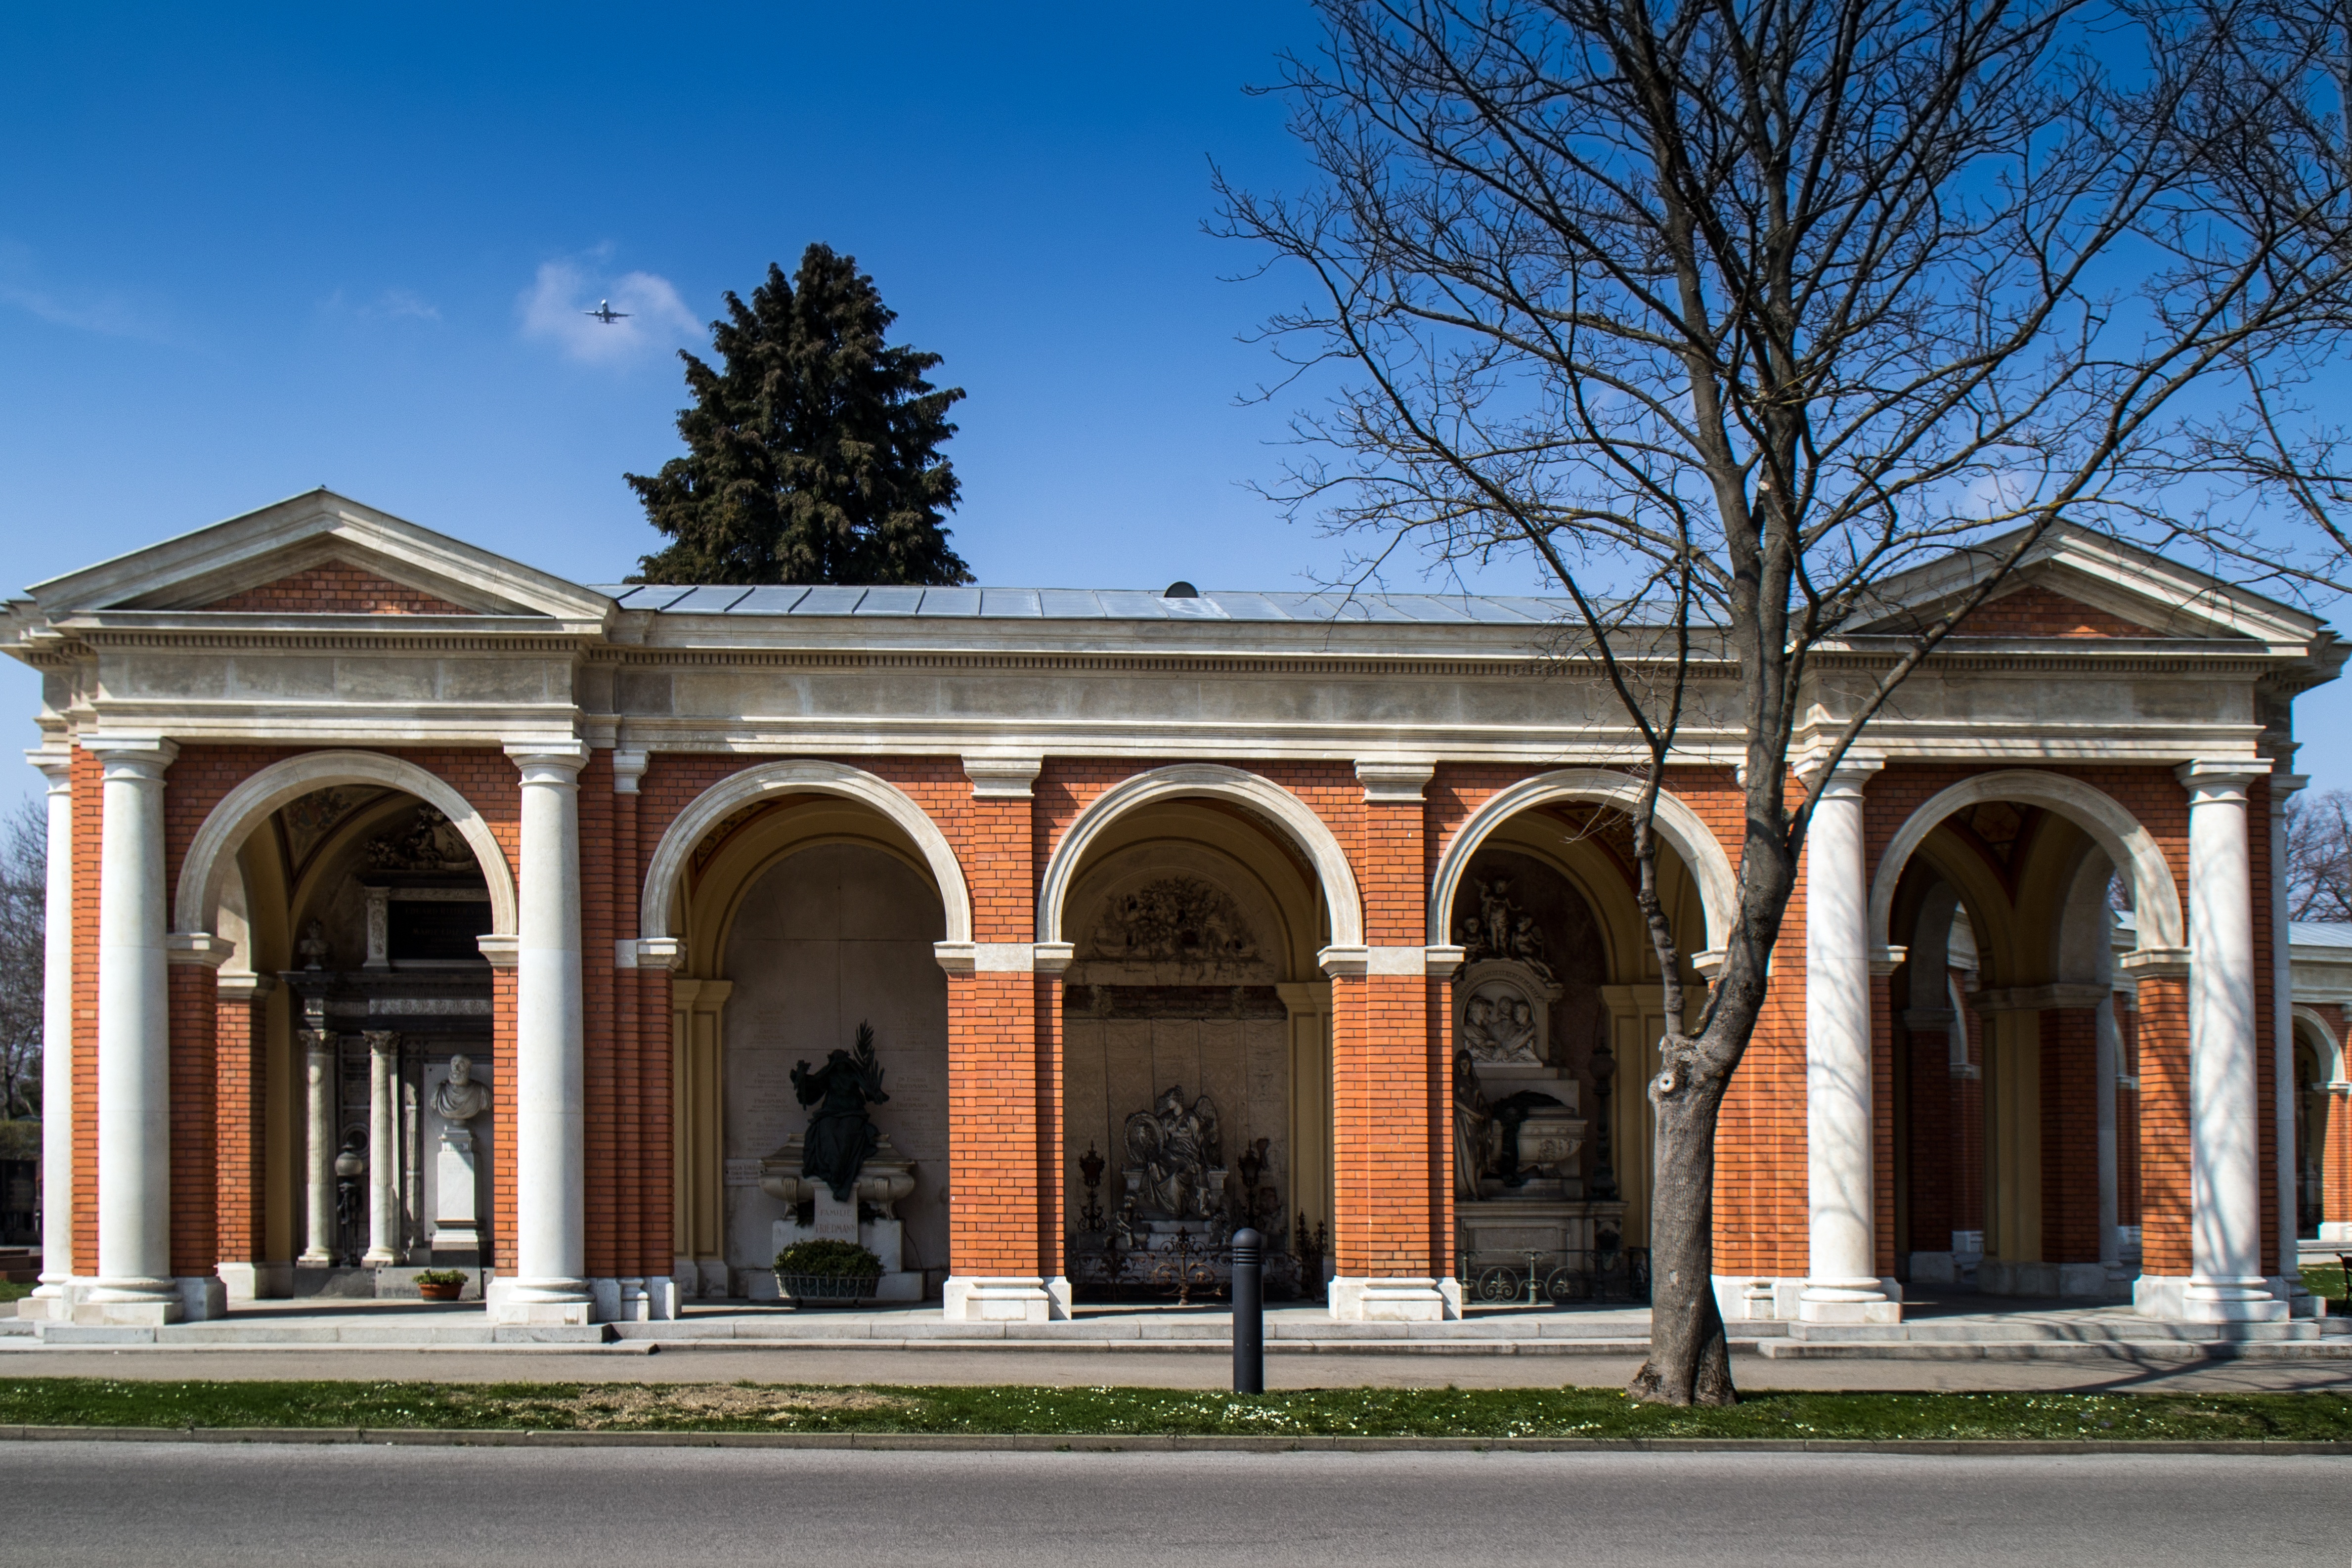
architecture, building, palace, home, arch, landmark, facade, place of worship, vienna, tourist attraction, estate, mausoleum, stately home, central cemetery, classical architecture